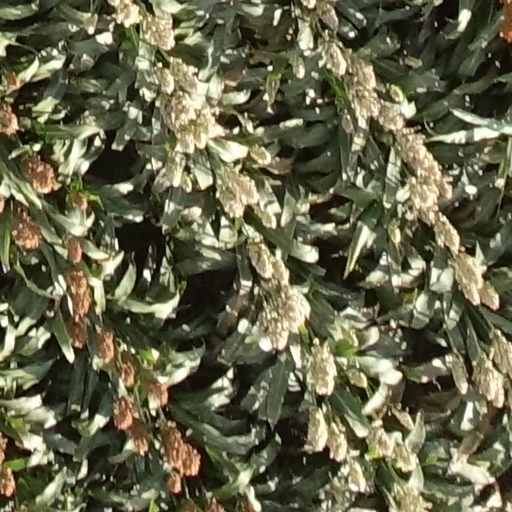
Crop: sorghum